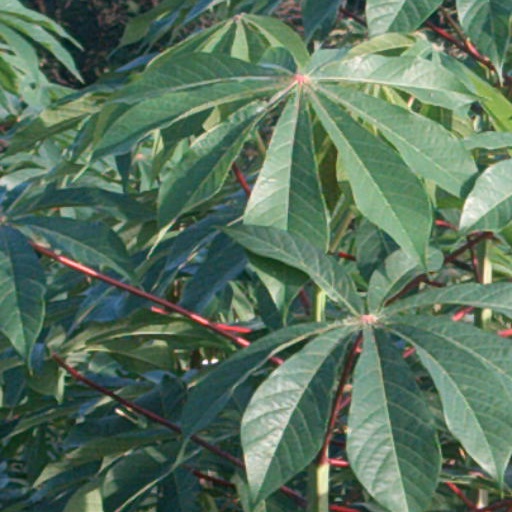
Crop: cassava